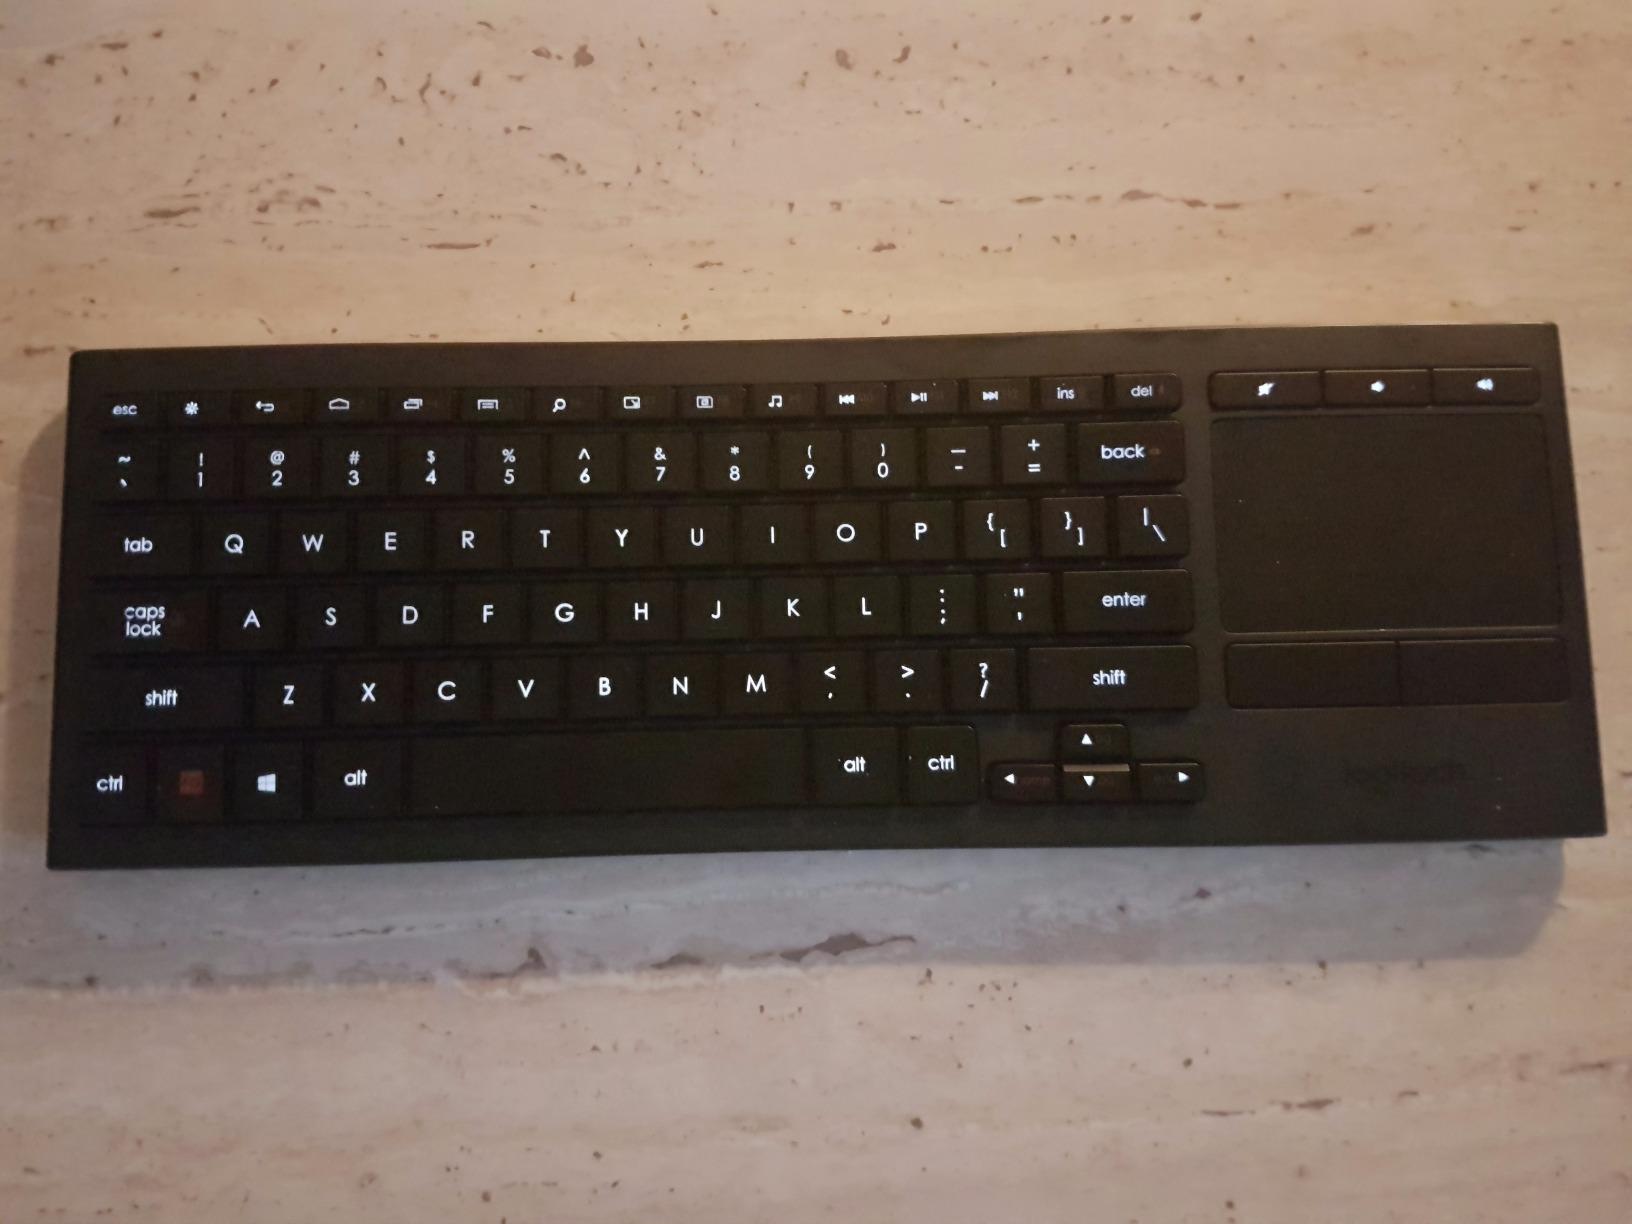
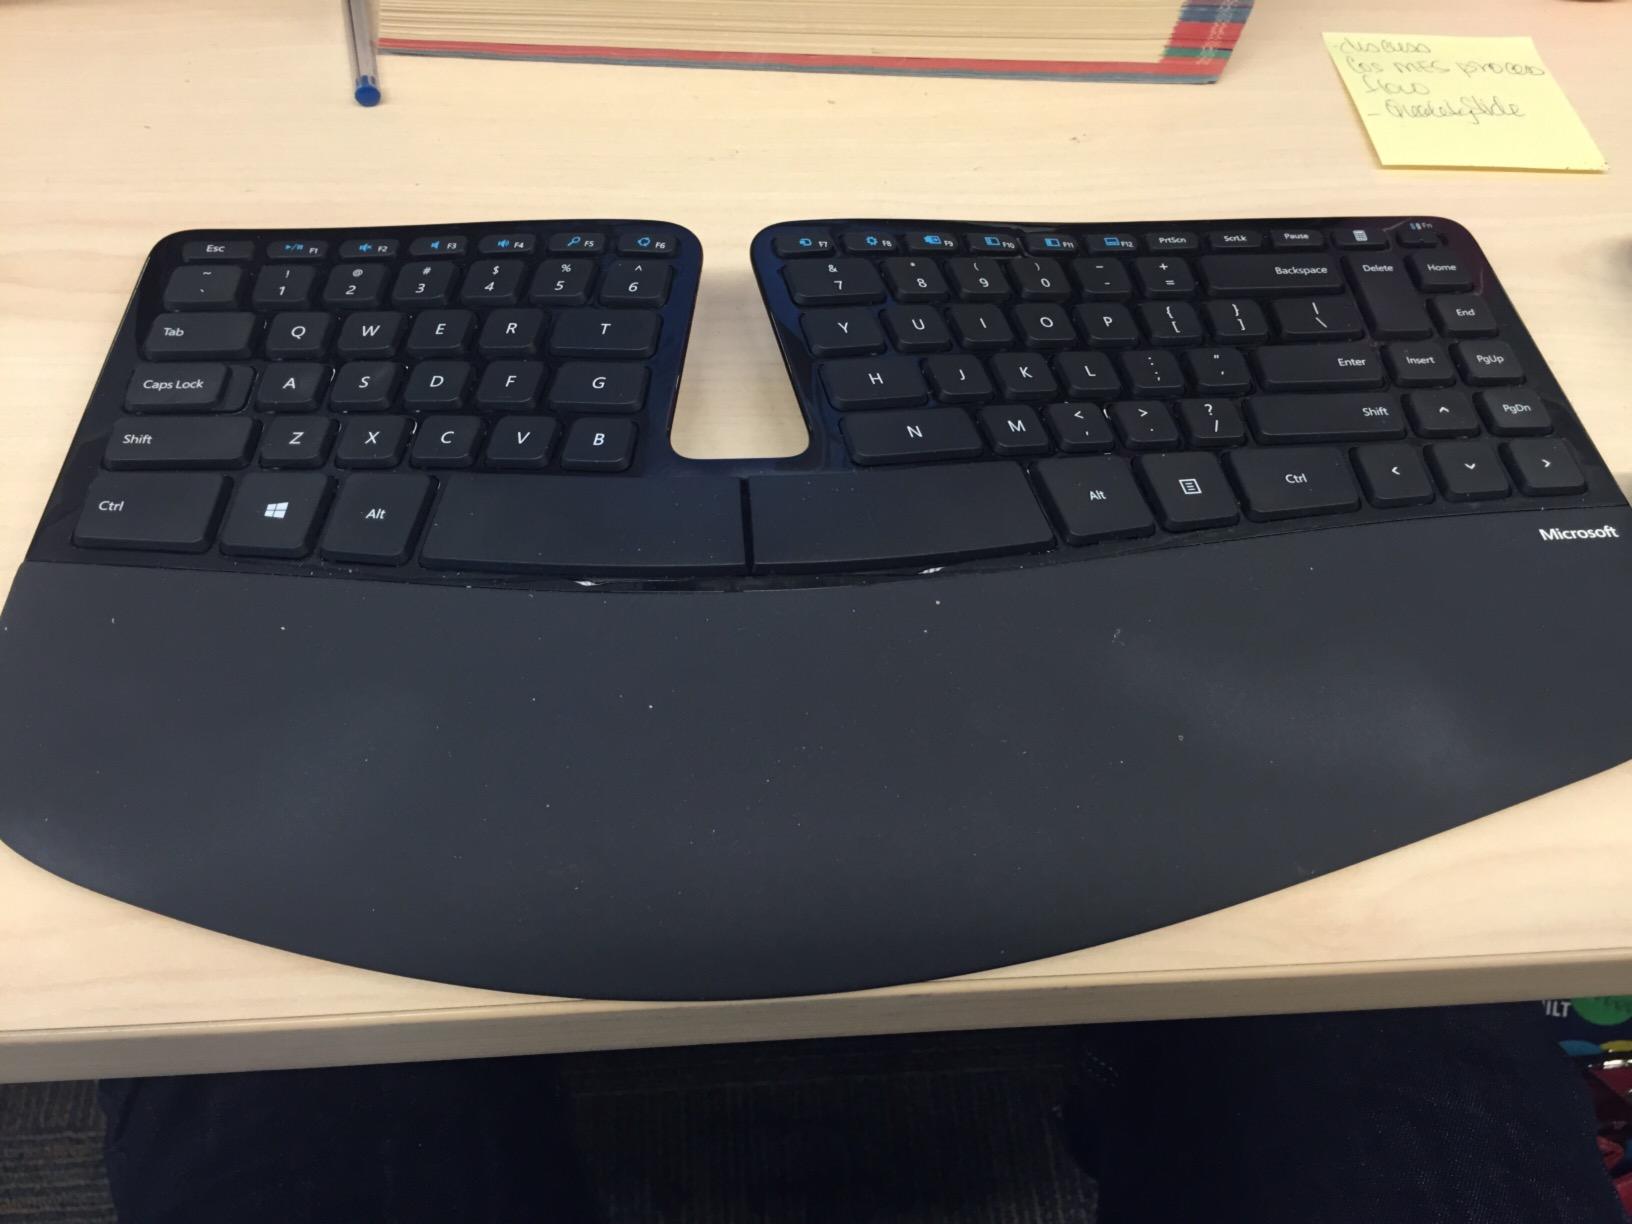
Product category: keyboard
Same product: no